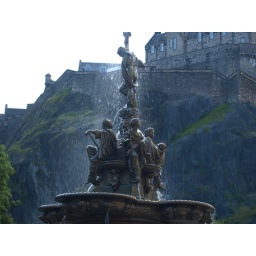
In Princes street garden - Edinburgh castle in the back